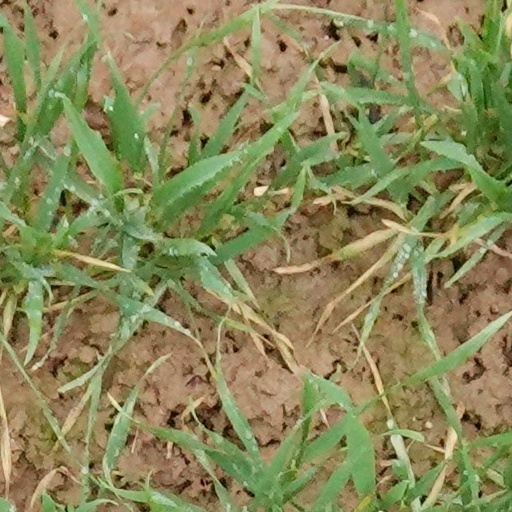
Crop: wheat